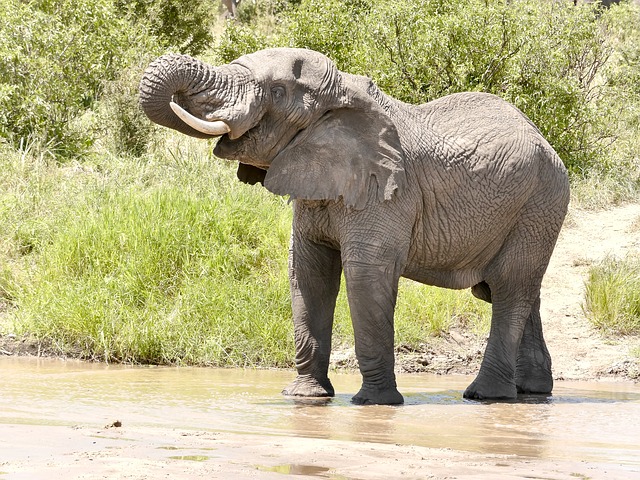
Label: elephant